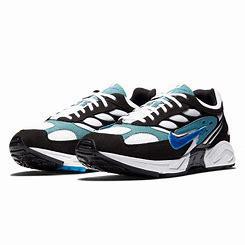
Brand: Nike
Model: Air Ghost Racer